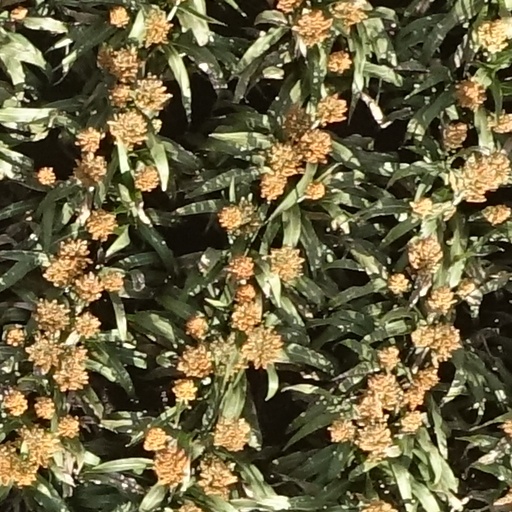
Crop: sorghum